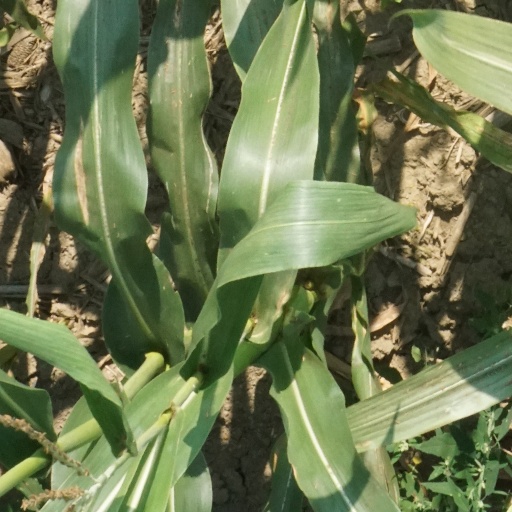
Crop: maize; corn